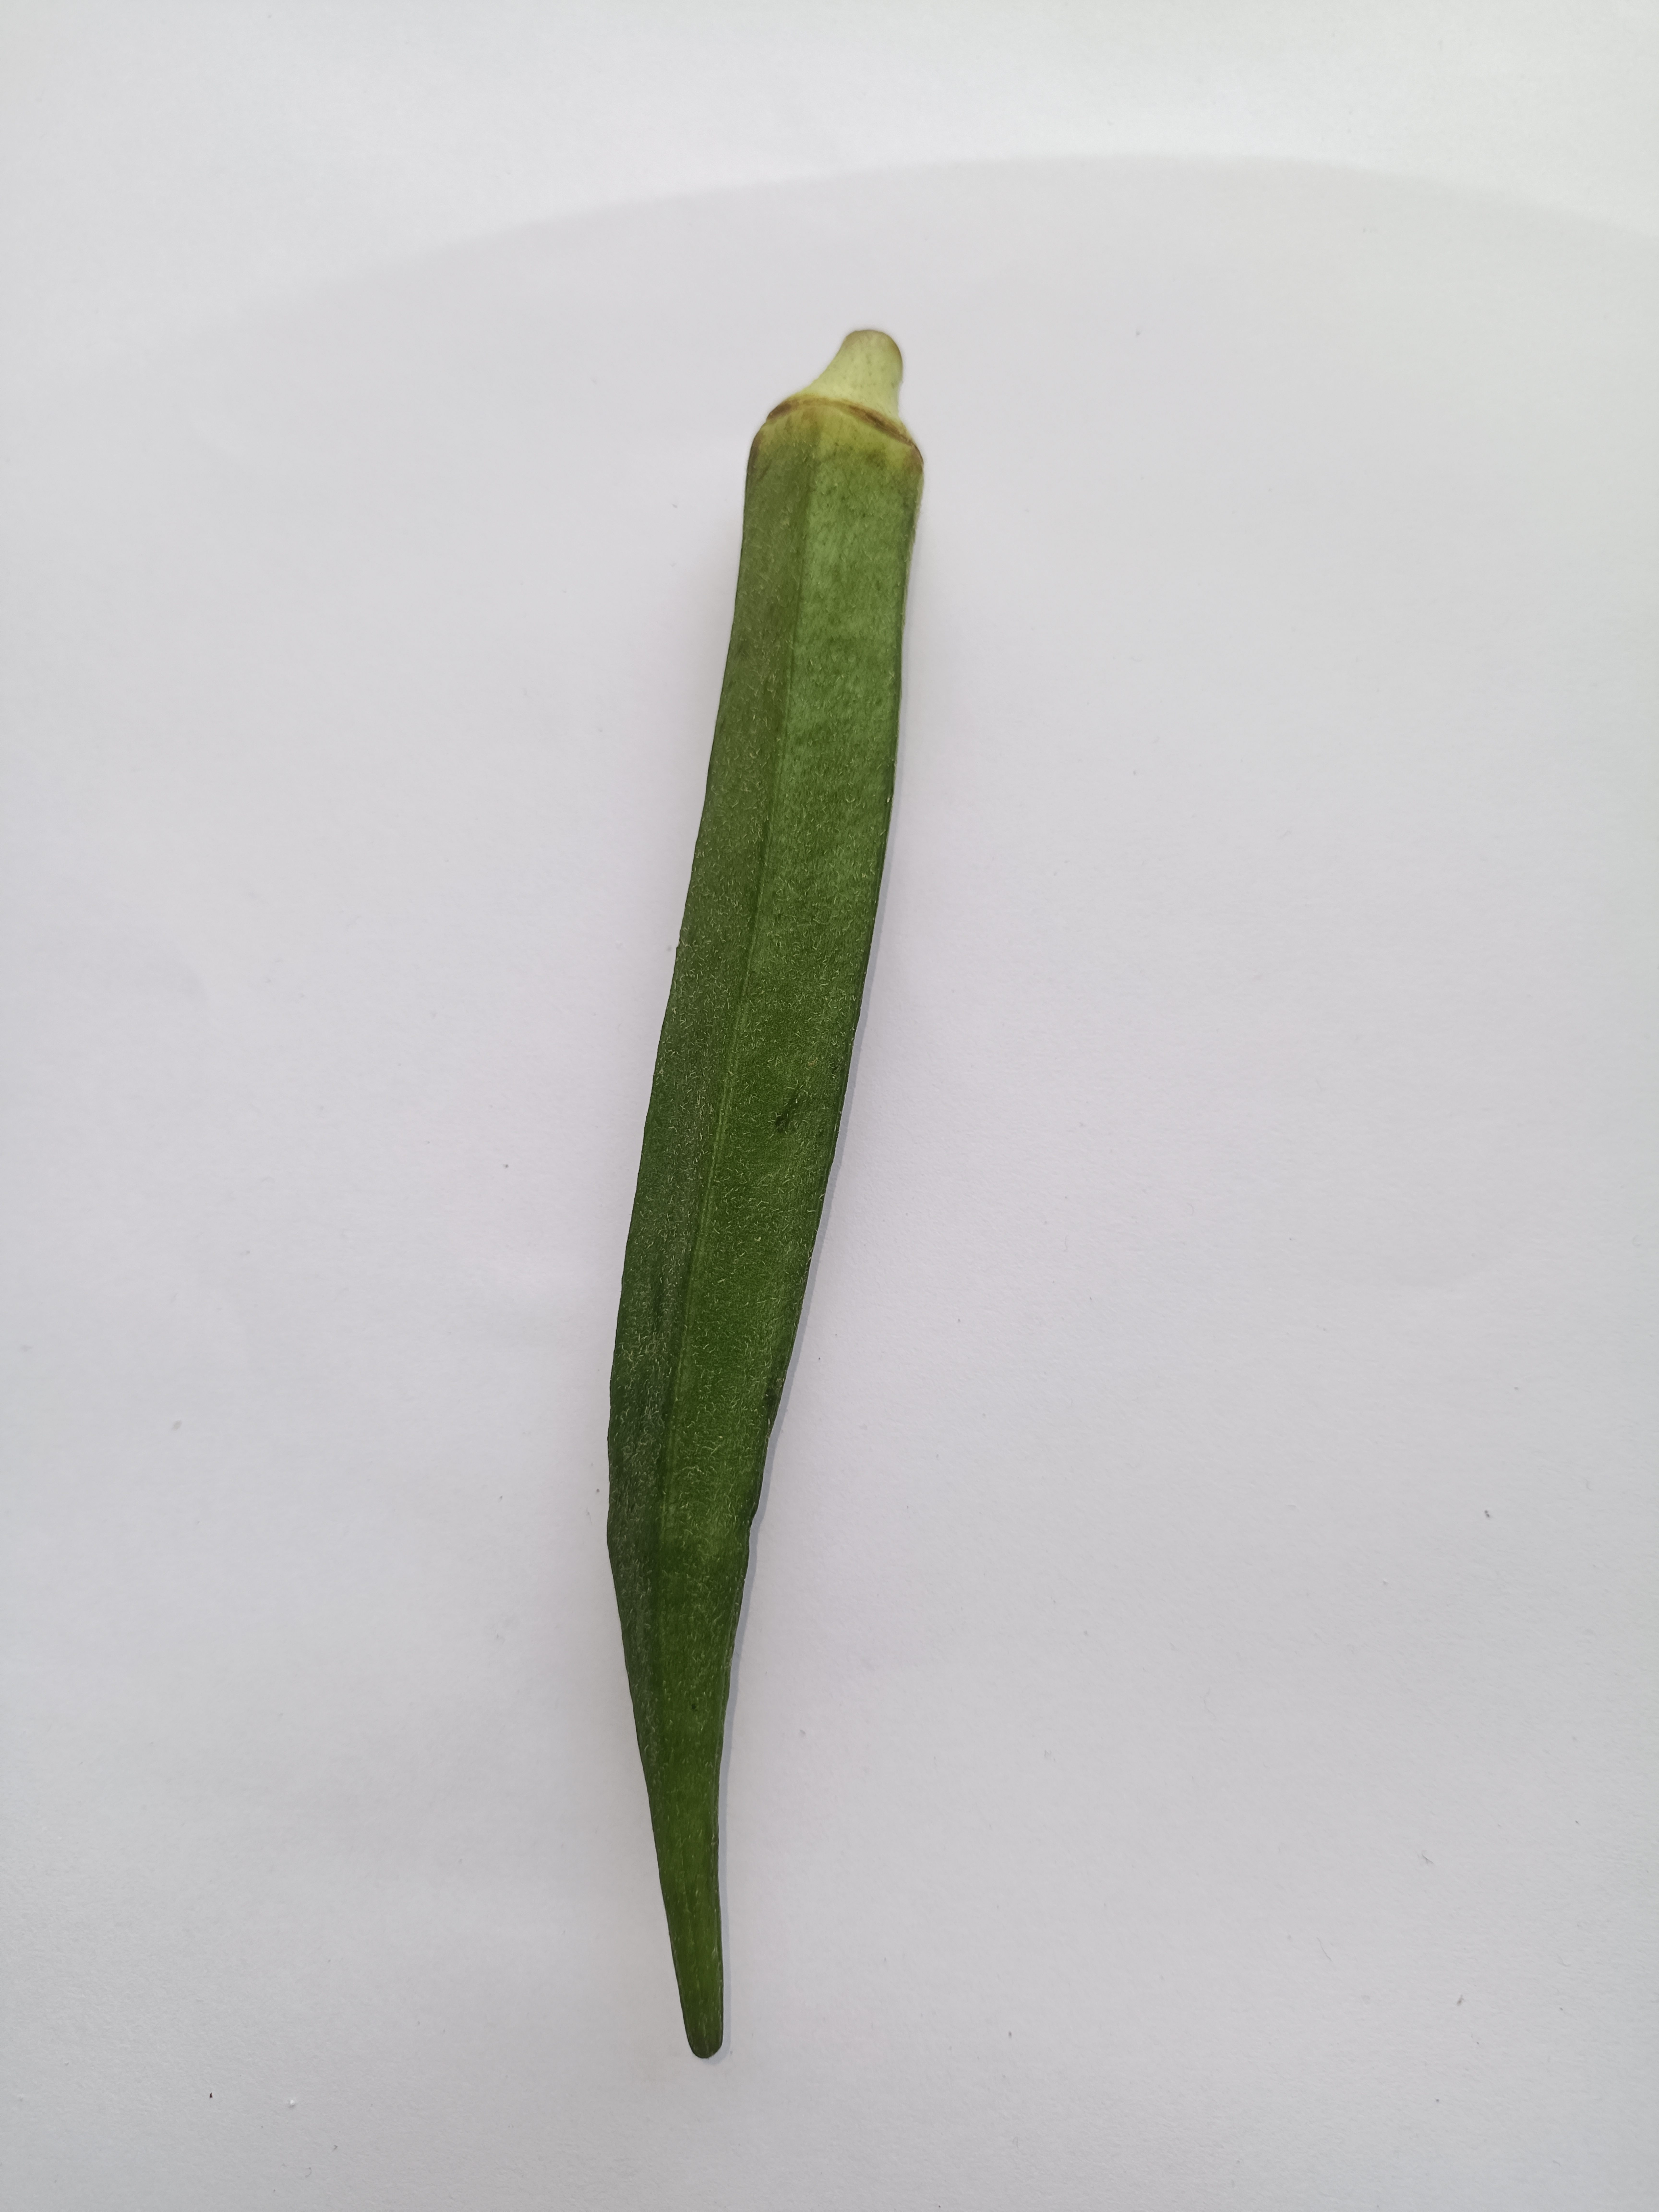
Label: Abelmoschus esculentus